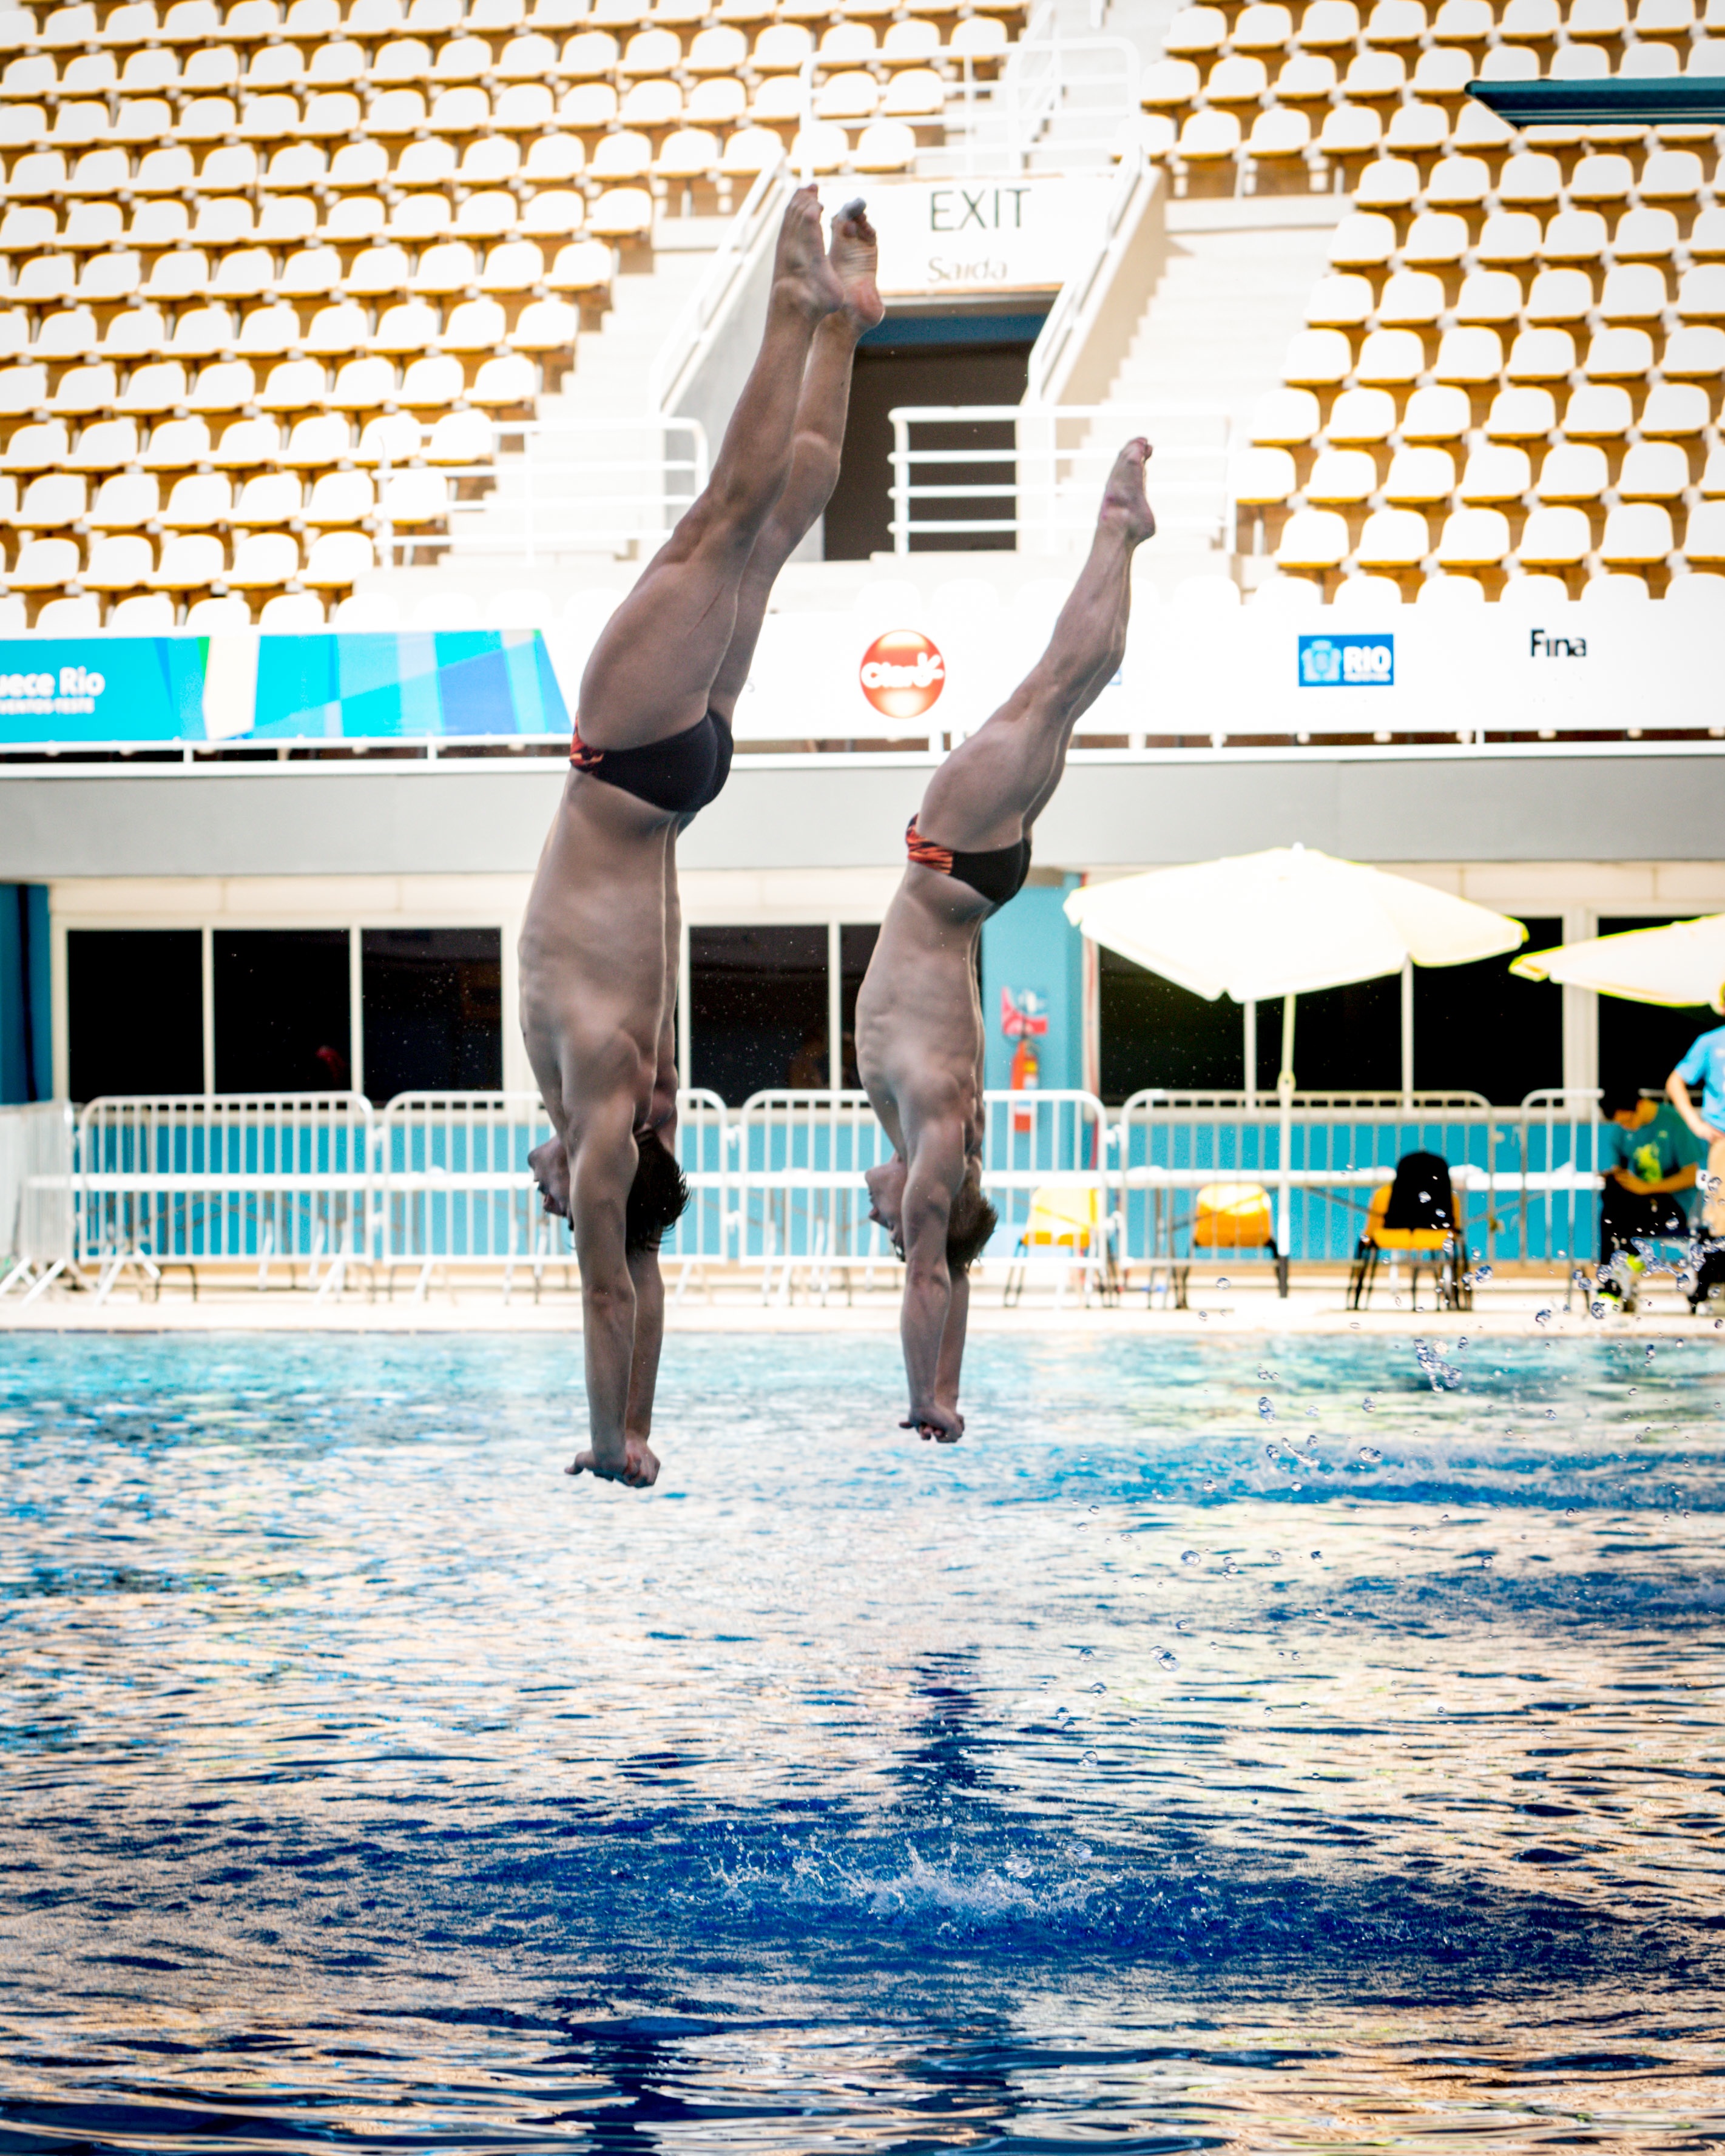
recreation, diving, swimming pool, leisure, swimming, swimmer, sports, water sport, outdoor recreation